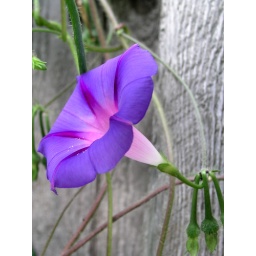
A single blue morning glory on the fence in my back yard.